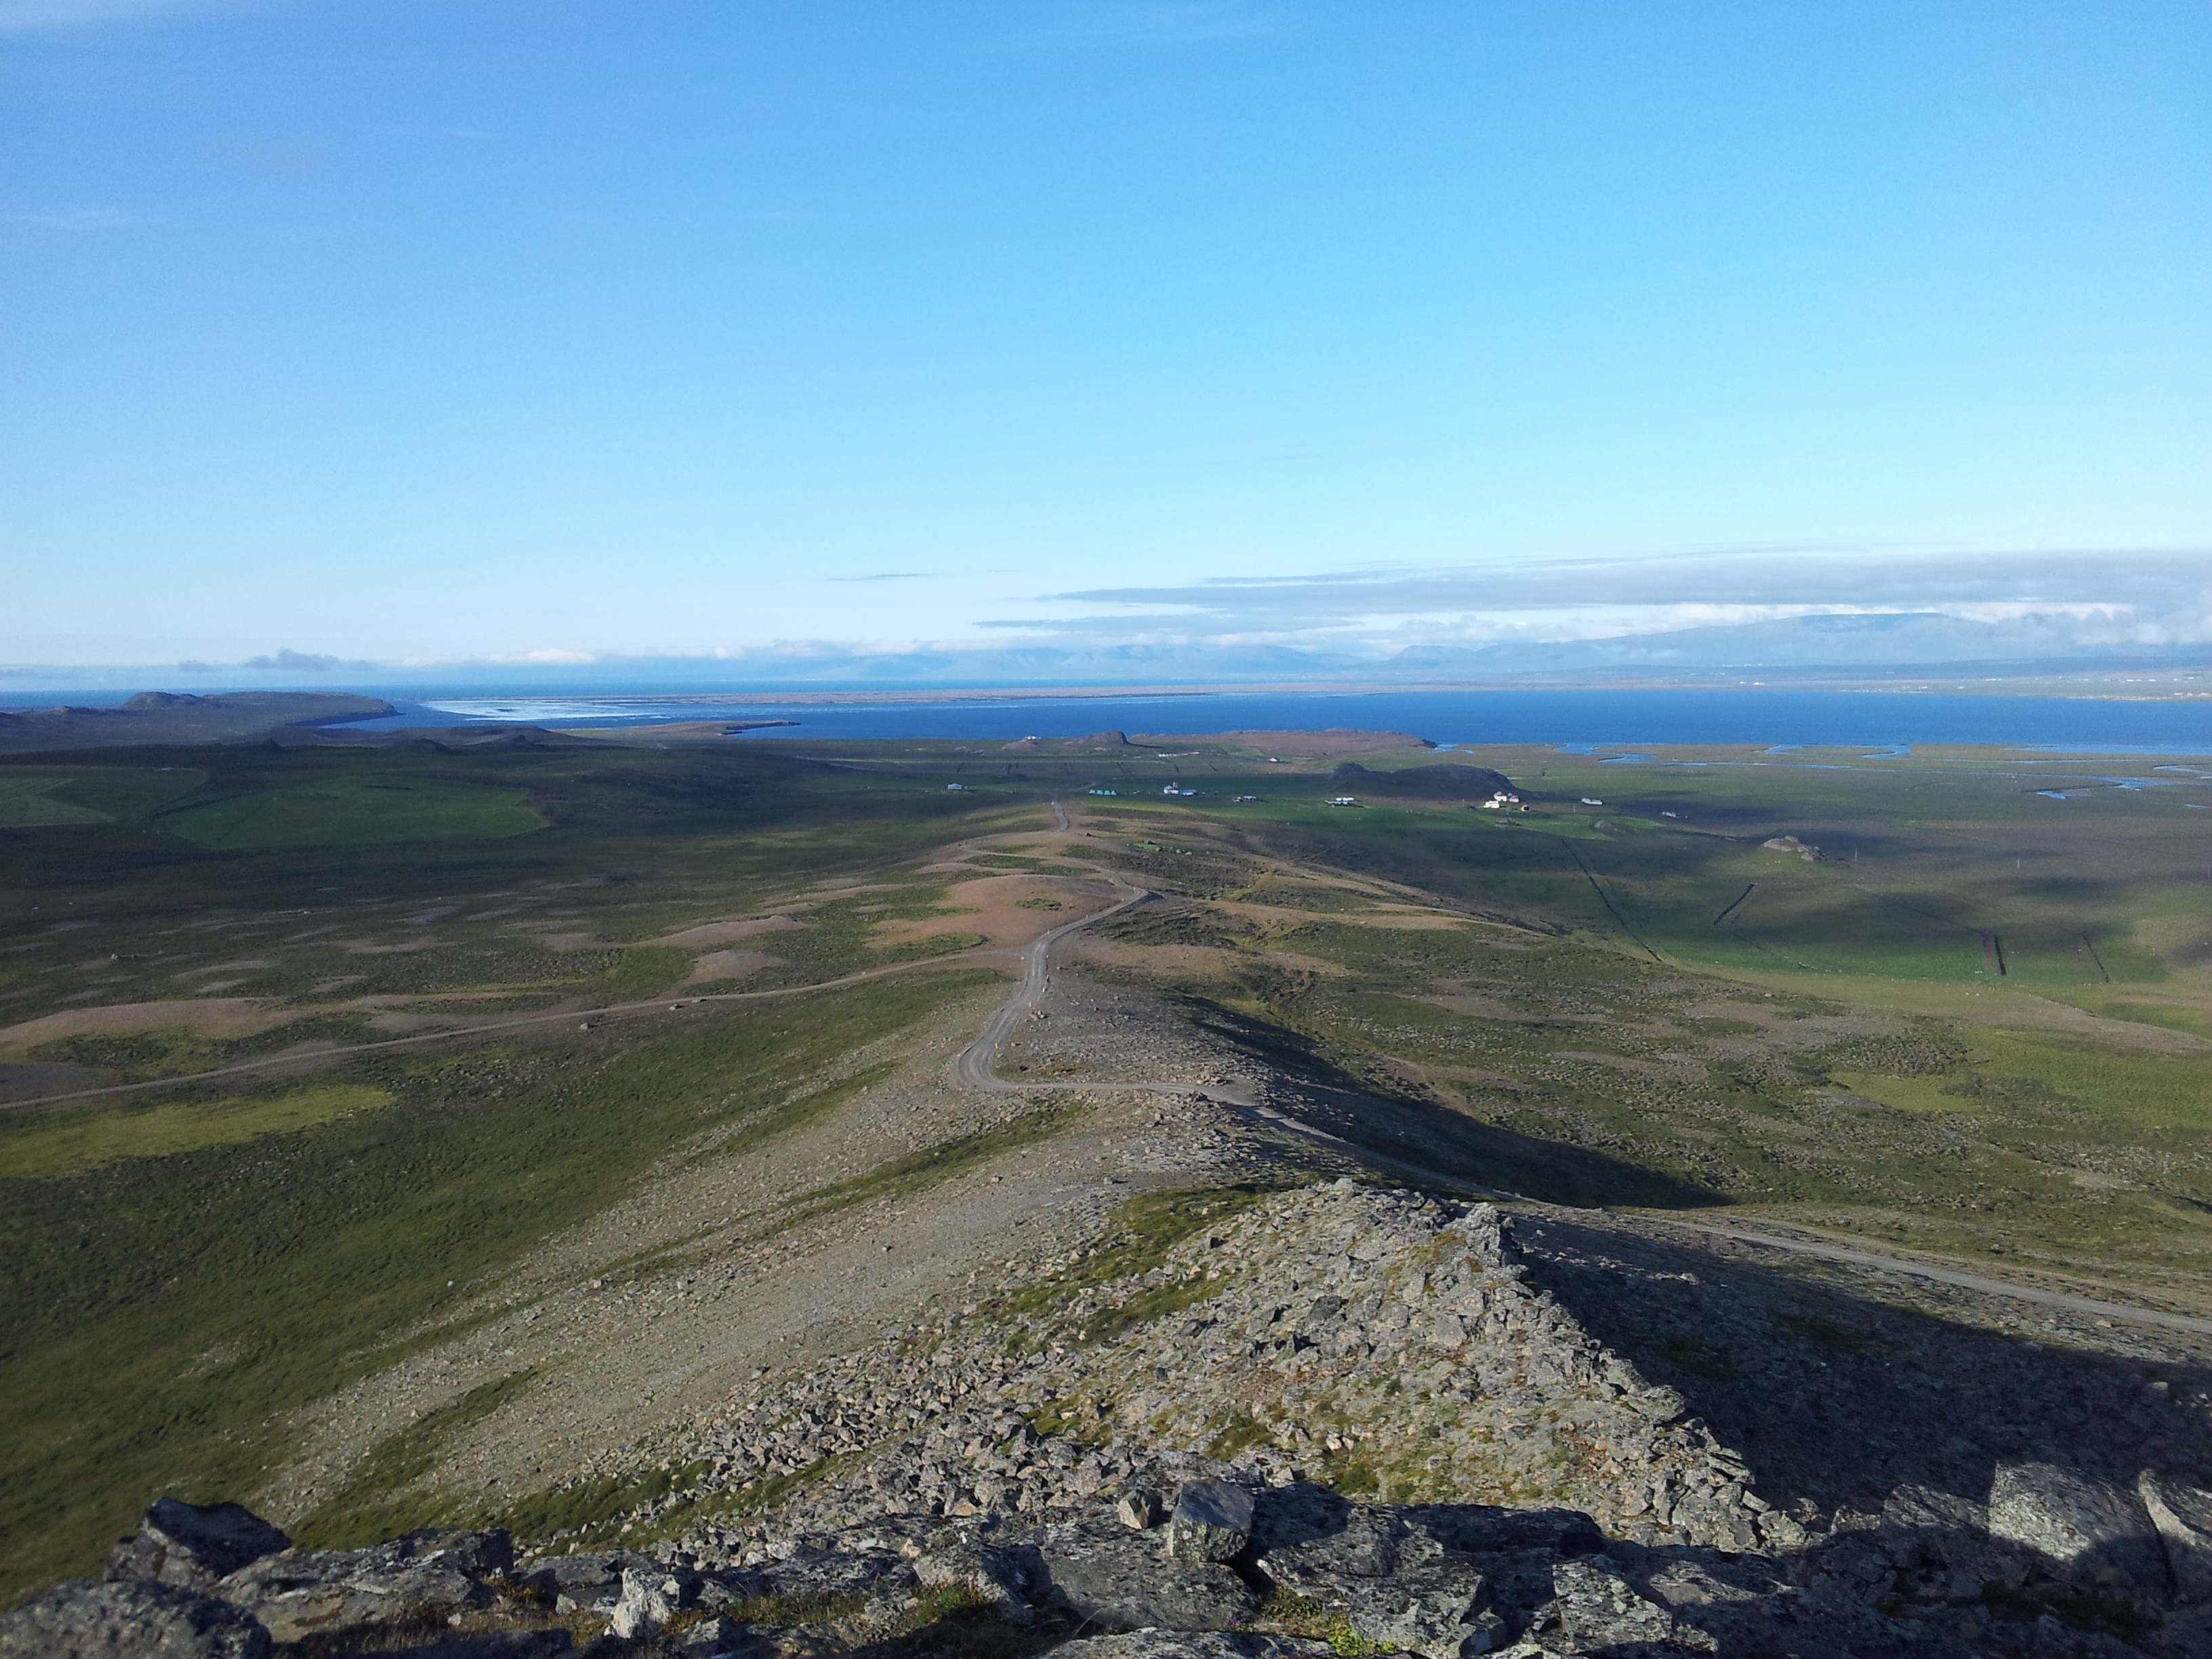
landscape, sea, coast, water, nature, grass, ocean, horizon, mountain, sky, countryside, hill, mountain range, country, cliff, scenic, rocky, iceland, terrain, ridge, plain, summit, plants, rocks, outside, hills, clouds, grassland, plateau, vista, fell, loch, ecosystem, cape, tundra, steppe, landform, aerial photography, geographical feature, mountainous landforms